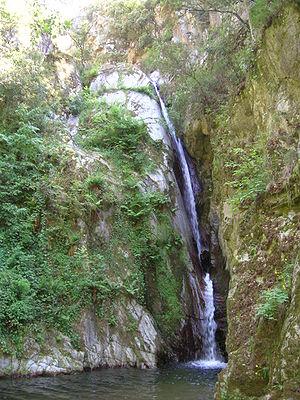
La cascade Salt de Maria Valenta à Arles-sur-Tech dans les Pyrénées-Orientales (France)
Le Tech est un fleuve côtier du Roussillon dont le cours de 84,1 kilomètres s'inscrit dans le département des Pyrénées-Orientales. Il présente la particularité de disposer du bassin versant le plus méridional de la France continentale.